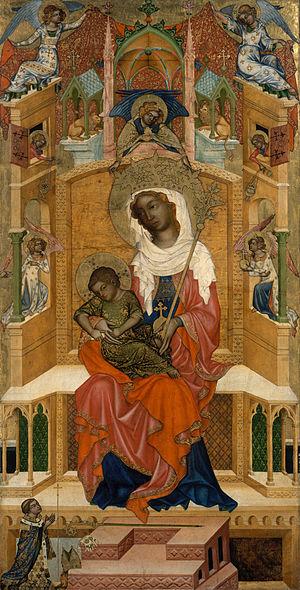
La Sainte Vierge de Glatz est un tableau dont le premier archevêque de Prague, Ernest de Pardubice fit donation vers 1350 à l'abbaye des chanoines Augustins réguliers de Glatz, qu'il venait de fonder. Jusqu'à la destruction de l'abbaye en 1622, ce tableau orna le maître-autel de la chapelle consacrée à l'Annonciation de Marie, aussi appelée Thumkirche.